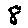
Label: 8